Sundiata Keita

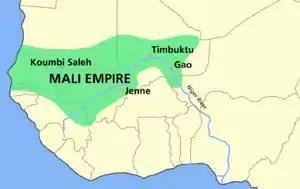
By the 14th century, the Mali Empire "extended from the Atlantic Ocean eastward along the Niger River valley to Hausaland (northern Nigeria)..."

After his victory at Kirina, Mansa Sundiata established his capital at Niani, near the present-day Malian border with Guinea. Assisted by his generals, Tiramakhan being one of the most prominent, he went on to conquer other states. The lands of the old Ghana Empire were conquered. The king of Jolof was defeated by Tiramakhan and his kingdom reduced to a vassal state. After defeating the former ally of Soumaoro, Tiramakhan ventured deep into present-day Senegal, the Gambia and Guinea Bissau and conquered them. Tiramakhan was responsible for the conquest of the Senegambia. In Kaabu (part of present-day Guinea Bissau), he defeated the last great Bainuk king (King Kikikor) and annexed his state. The great Kikikor was killed and his kingdom was renamed Kaabu. Sundiata was responsible for the conquest of Diafunu and Kita. Although the conquered states were answerable to the Mansa ("king") of Mali, Sundiata was not an absolute monarch despite what the title implies. Though he probably wielded popular authority, the Mali Empire was reportedly run like a federation with each tribe having a chief representative at the court. The first tribes were Mandinka clans of Traore, Kamara, Koroma, Konde (or "Conde"), and of course Keita. The Great Gbara Assembly was in charge of checking the Mansa's power, enforcing his edicts among their people, and selecting the successor (usually the Mansa's son, brother or sister's son). The Empire flourished from the 13th to the late 14th century but began to decline as some vassal states threw away the yoke of Mali and regained their independence. Some of these former vassals went on to form empires of their own.